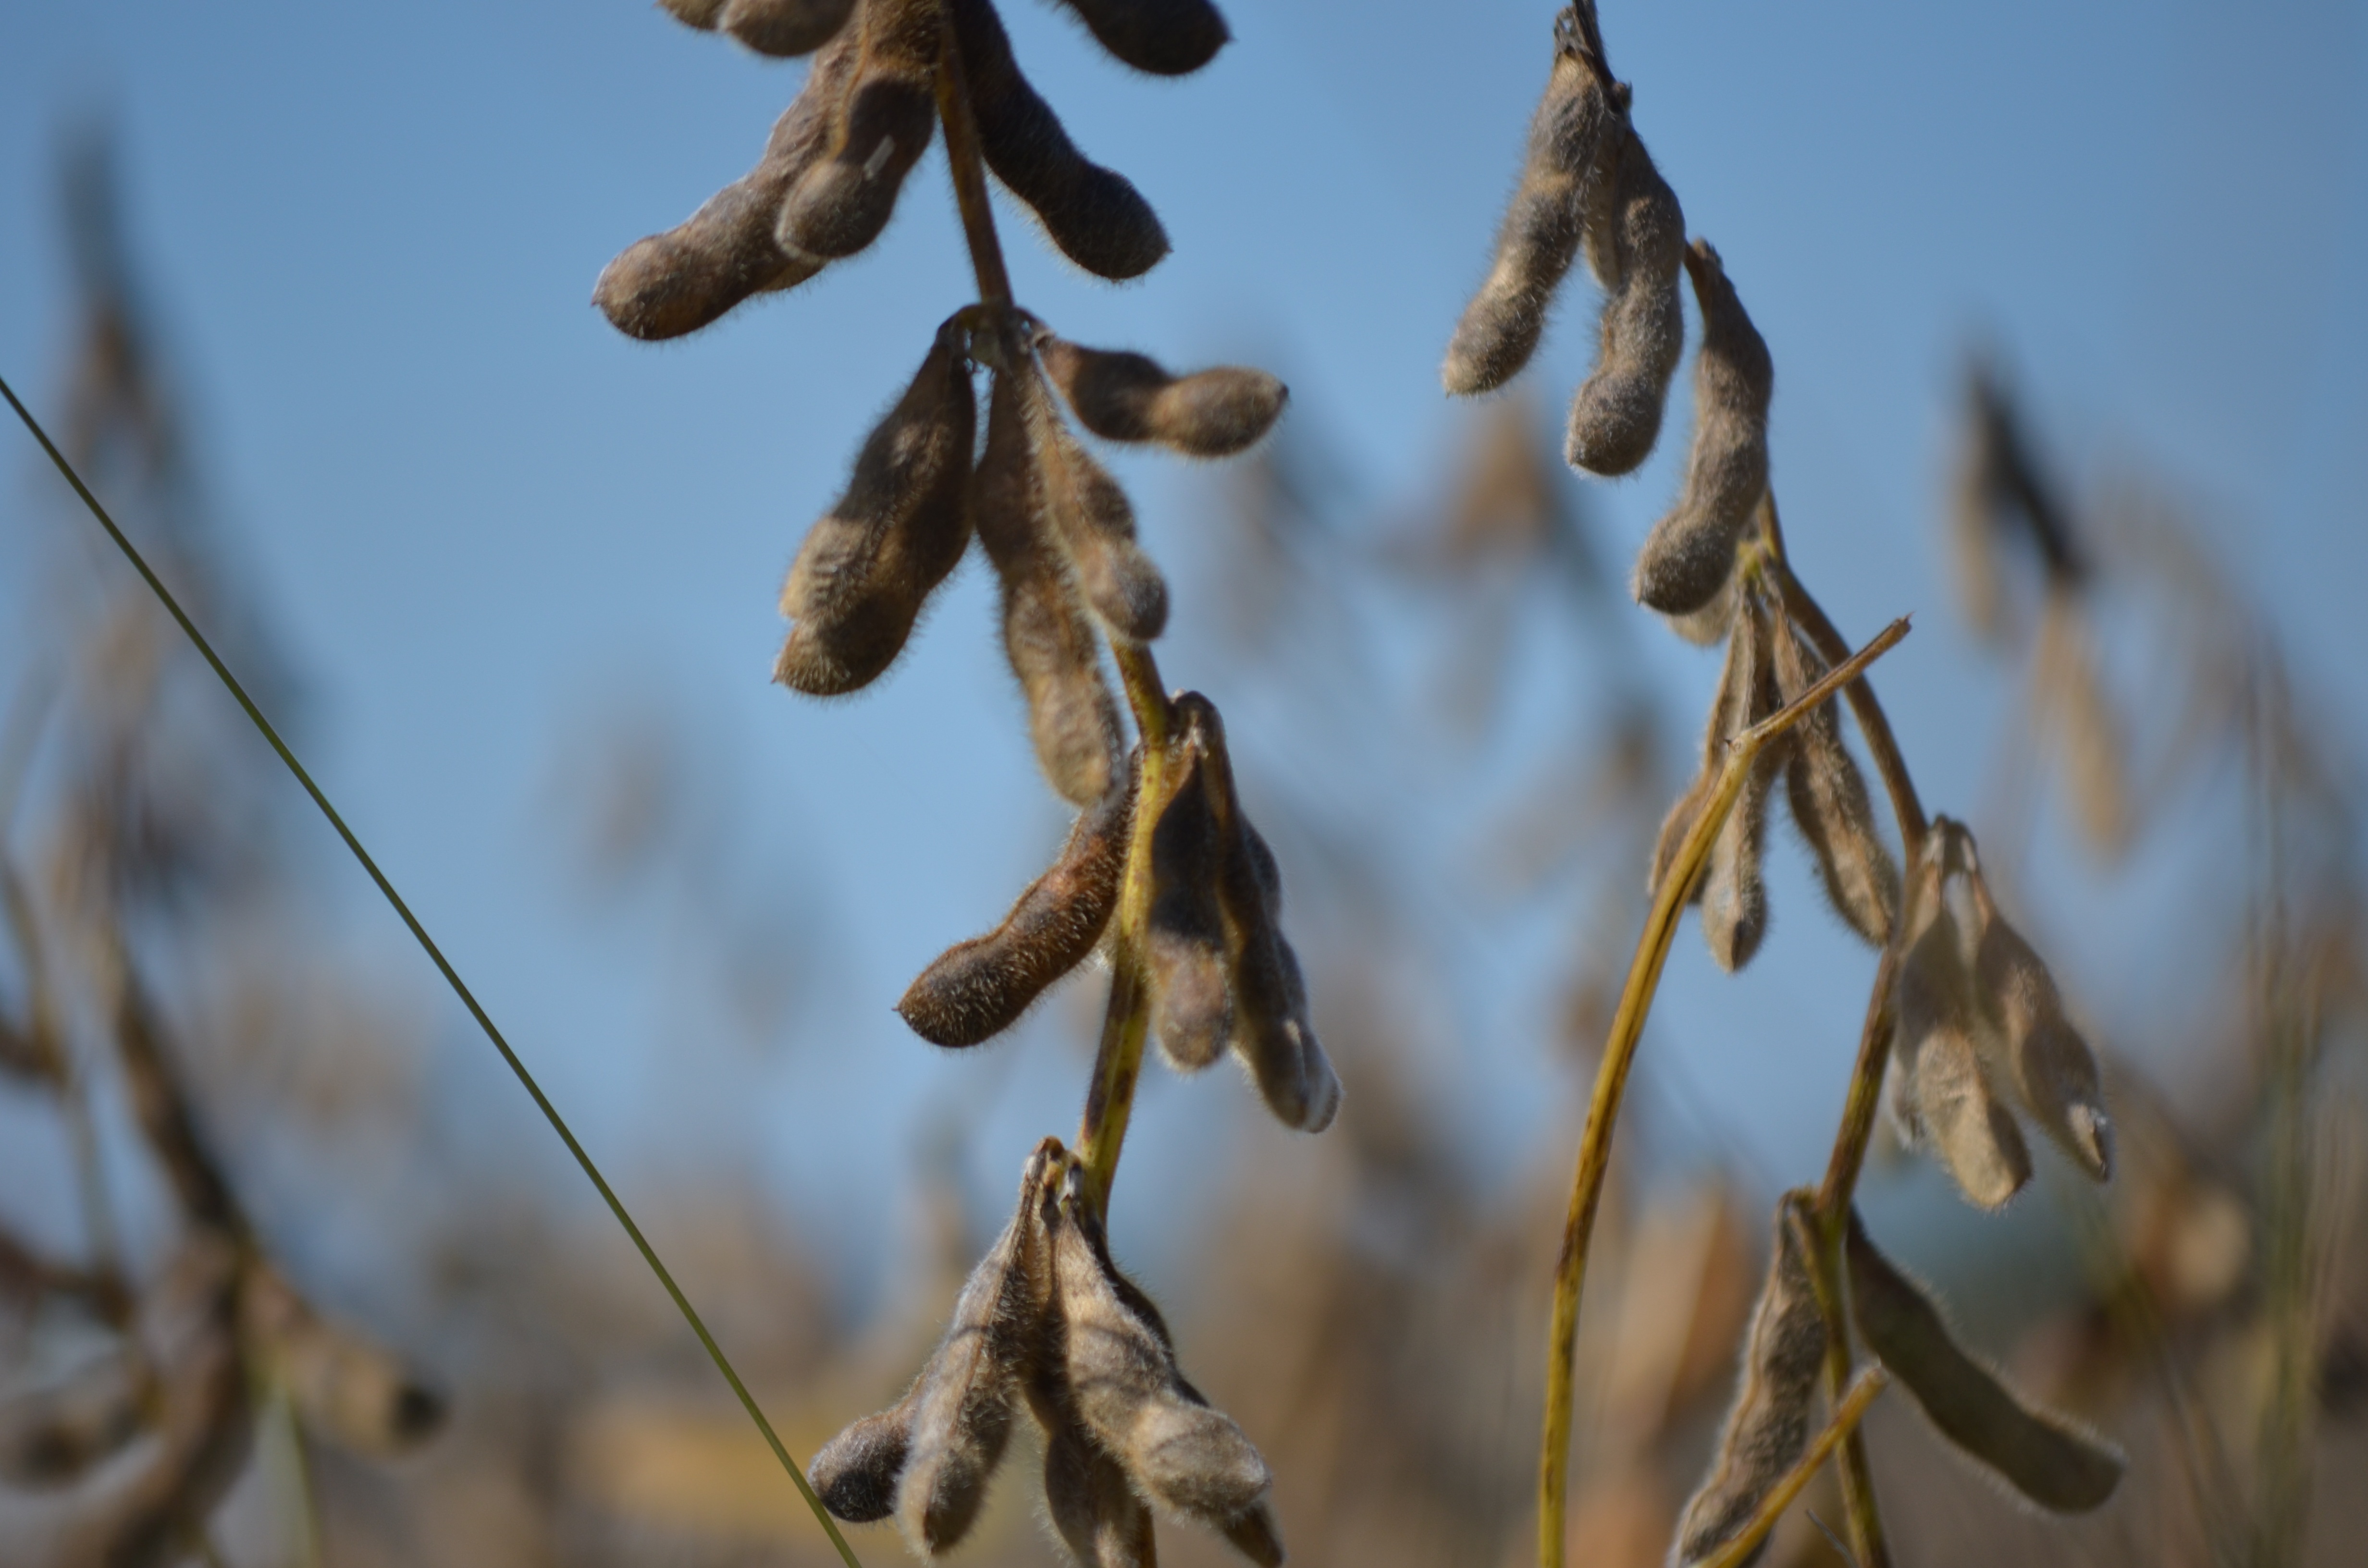
tree, nature, grass, branch, plant, grain, sunlight, leaf, flower, frost, spring, vegetable, crop, macro, autumn, botany, agriculture, flora, season, twig, wildflower, close up, macro photography, soybean, legume, flowering plant, soy, grass family, plant stem, land plant